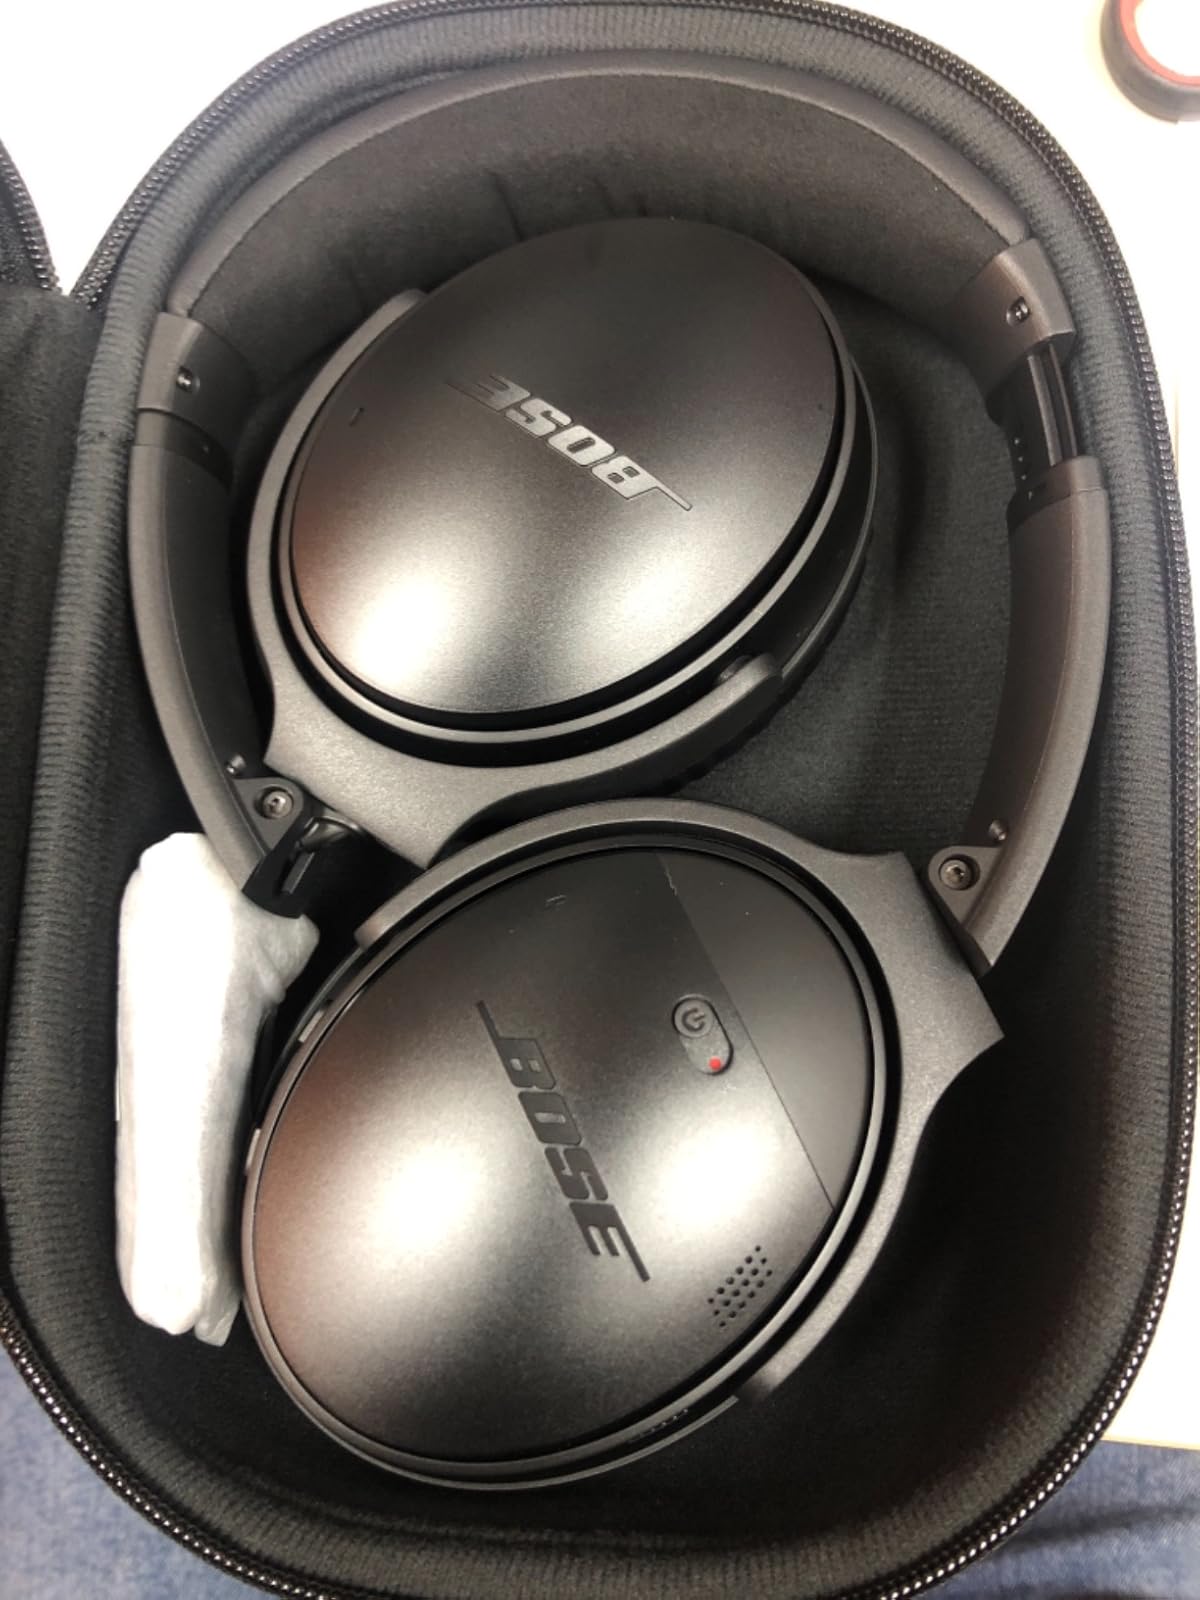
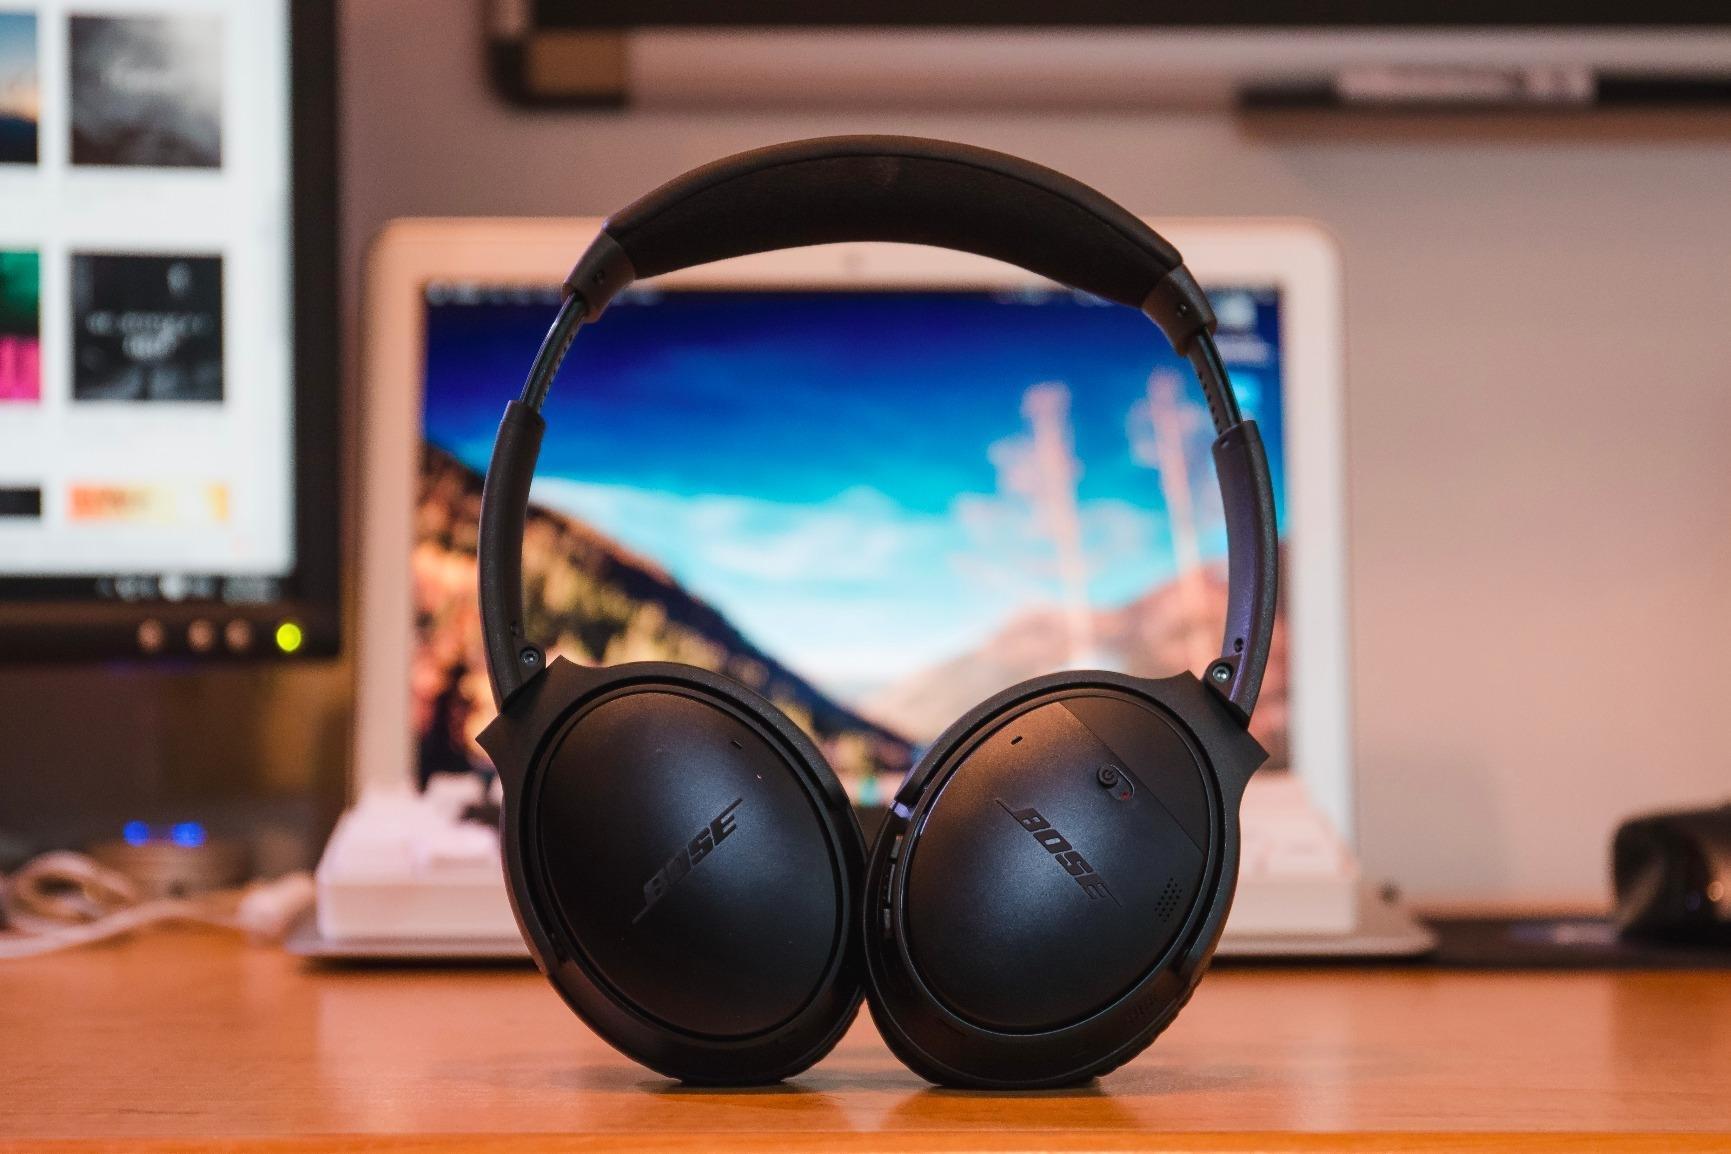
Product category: headphones
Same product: yes